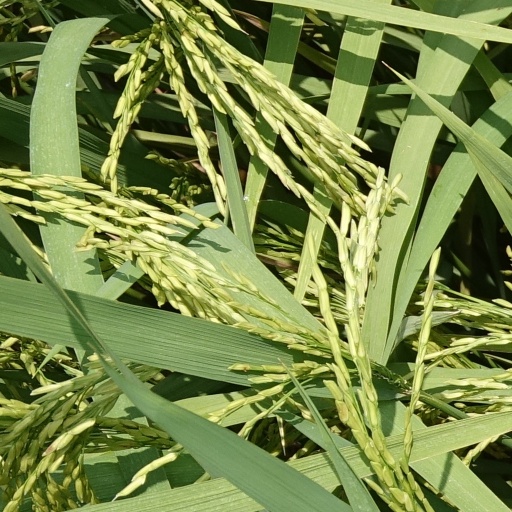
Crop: rice